Česká Třebová

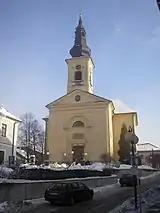
Church of Saint James the Great

The first written mention of Česká Třebová is from 1278. It was founded during the reign of King Ottokar II as a town with regular ground plan and rectangular square in its centre.